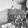
ASL letter: H